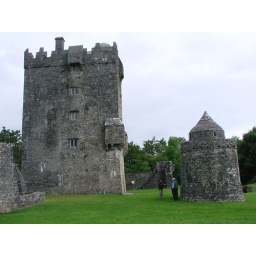
Aughnanure castle - restored 6 story tower house on the river Drimneen. Built by the O'Flaherty clan.